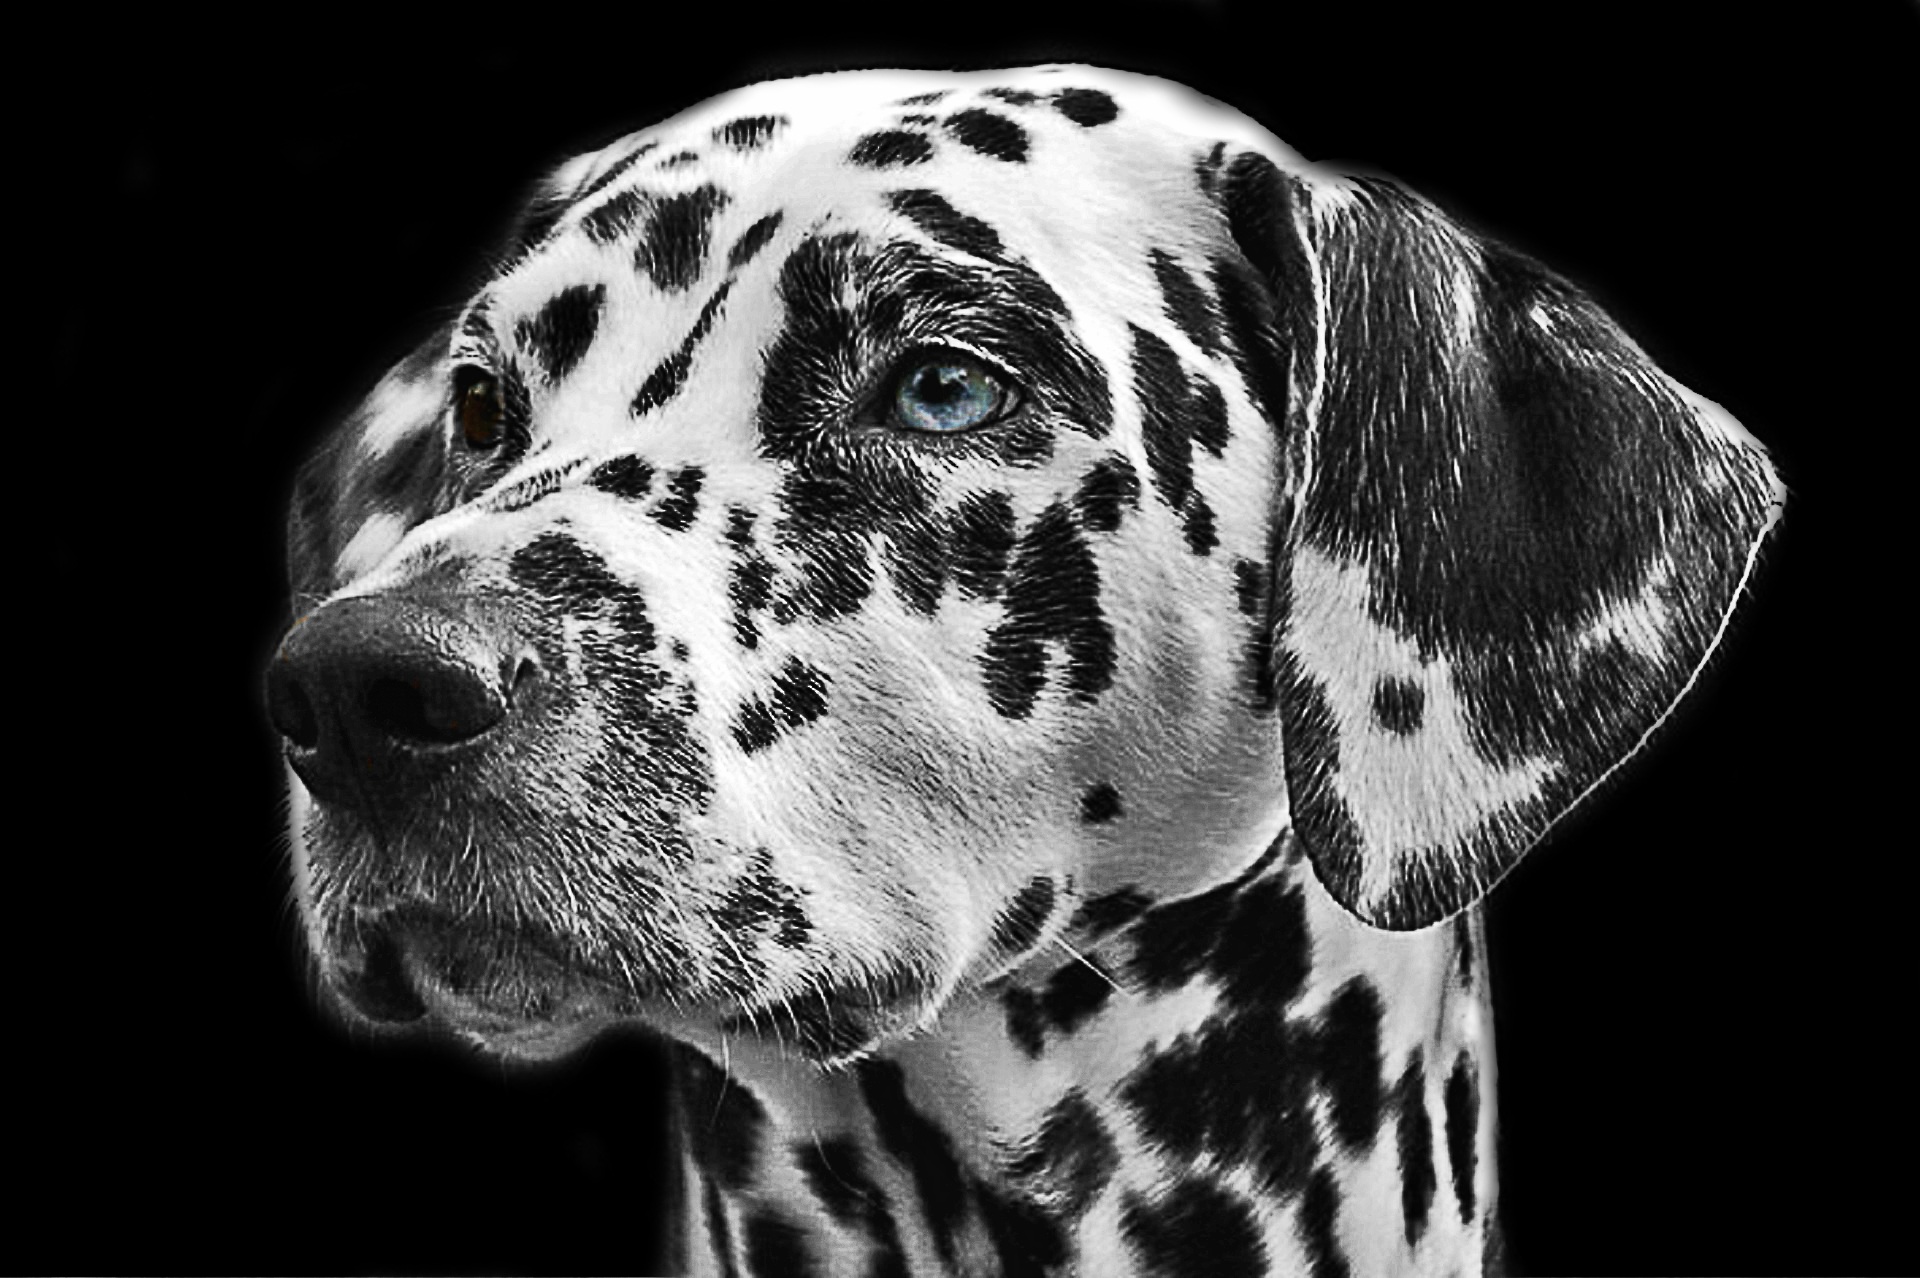
black and white, view, dog, animal, fur, mammal, monochrome, snout, head, vertebrate, beautiful, elegant, jaguar, attention, dalmatian, dog breed, dog head, noble, stains, animal portrait, head drawing, spotty, hundeportrait, dalmatians, floppy ears, monochrome photography, dog like mammal, carnivoran